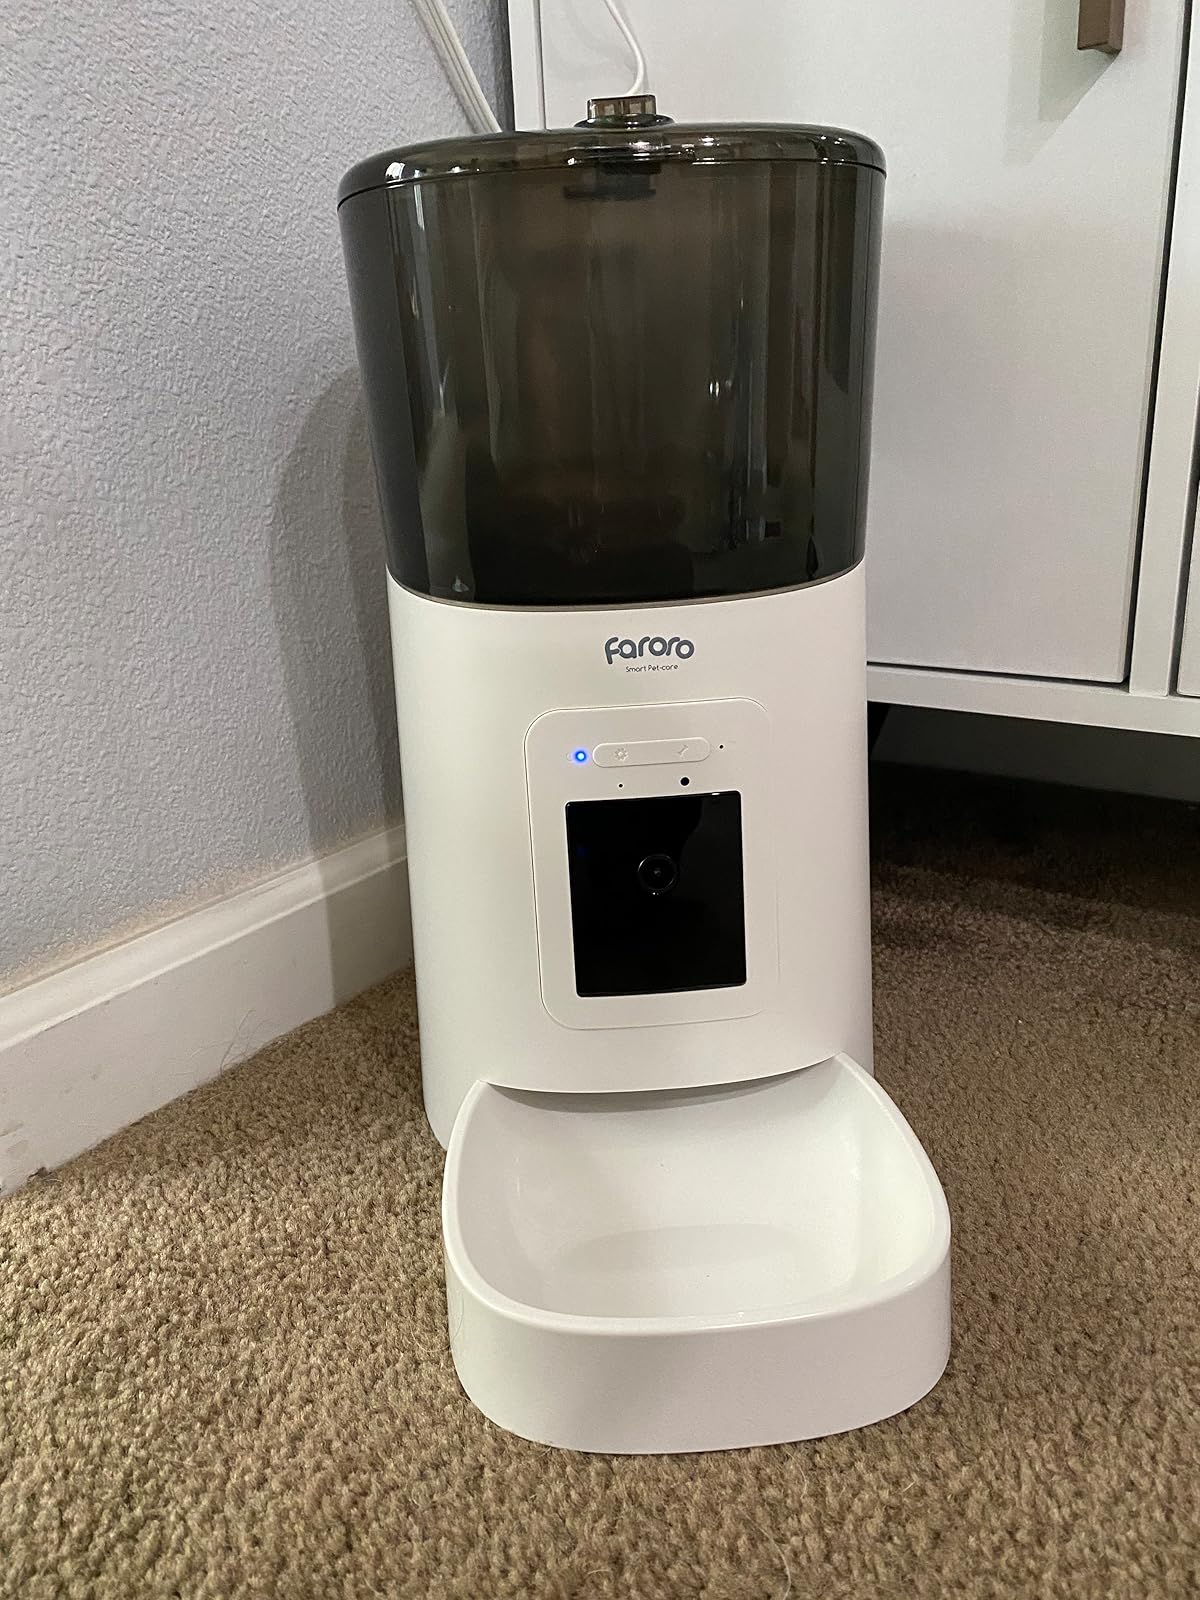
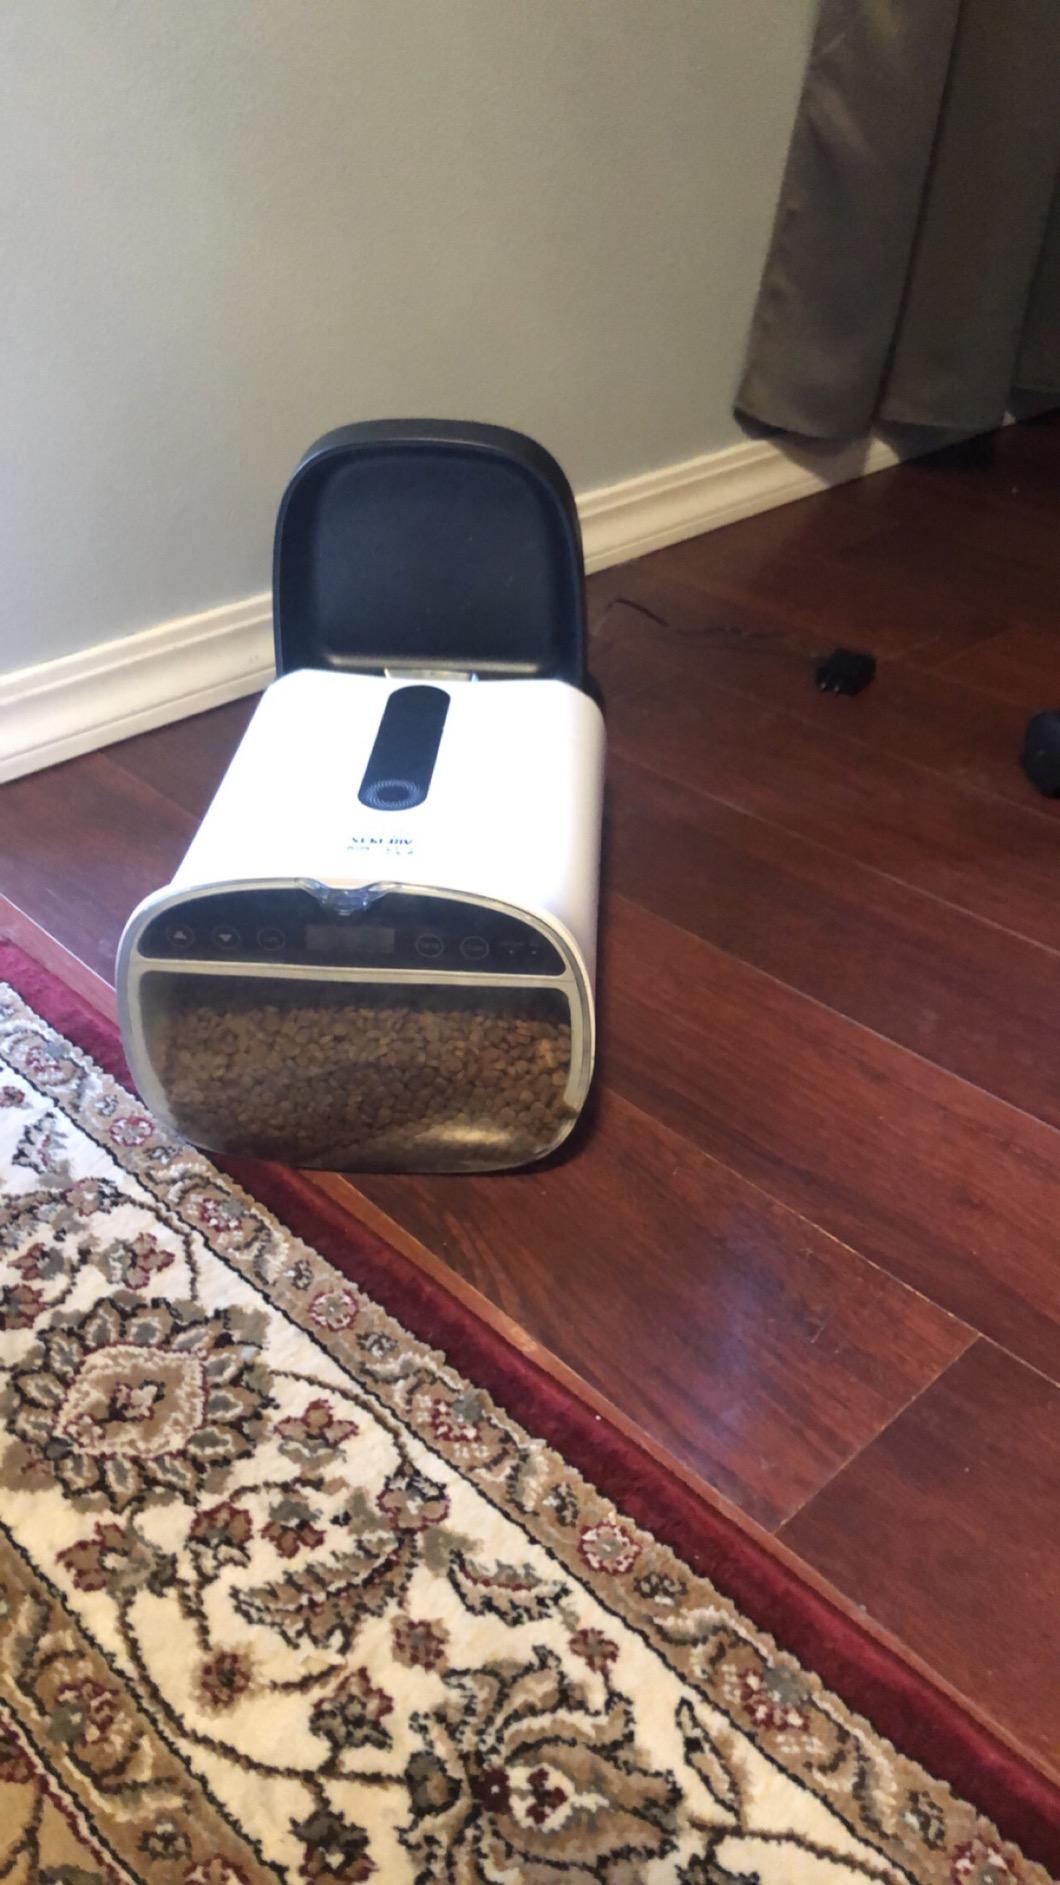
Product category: items_feeder
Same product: no